Professional wrestling aerial techniques

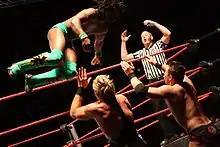
Kofi Kingston performing a plancha on Jack Swagger and The Miz

An accepted term in American wrestling for a slingshot crossbody where the wrestler goes from the inside of the ring over the top ring rope to the outside. In "lucha libre", this variant is often called a ""pescado"" (Spanish for "fish") since a proper "plancha" is referring to any kind of crossbody. In America, however, a move from the top turnbuckle to a standing opponent on the outside where the chests impact each other is commonly referred to as such. It is also used to refer to any attack from the ring to the outside in which the wrestlers' chests impact each other. For example, a shooting star press to the outside onto a standing opponent is referred to as a "shooting star plancha".